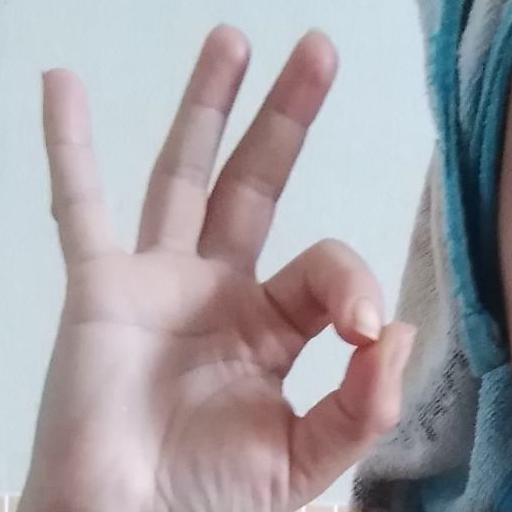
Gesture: ok